Television in the United States

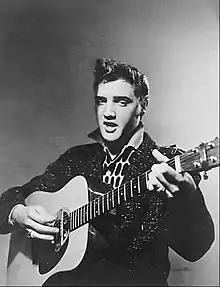
On January 6, 1957, one of the more famous, and by today's viewpoint bizarre, acts of "censorship" in television history. Elvis Presley was deliberately filmed from the waist up only.

Other sports that have maintained a regular presence on U.S. television include auto racing (NASCAR, in particular, rose rapidly in television popularity in the 1990s; the IndyCar series has also had some presence, particularly its signature event, the Indianapolis 500), professional golf (prominently through the Professional Golfers Association of America [PGA], Ladies Professional Golf Association [LPGA], and the United States Golf Association [USGA]), thoroughbred racing (particularly, the Triple Crown and Breeders Cup) and ten-pin bowling. Televised poker, while not an athletic sport, has been treated as a sport of sorts, with a boom in poker broadcasting between 2003 and 2011, after which federal pressure cut off most of the broadcasts' sponsors. Other sports have been televised through anthology series such as "ABC's Wide World of Sports" (that same network would launch a documentary-based anthology, "ESPN Sports Saturday", in 2011), "CBS Sports Spectacular" and "NBC SportsWorld", sometimes through time-buy arrangements with event organizers.